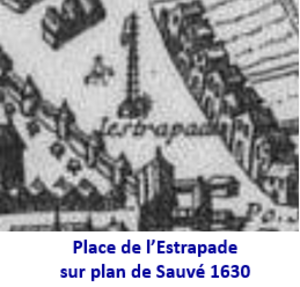
Estrapade plan de Sauvé 1630
La place de l'Estrapade est une place du 5ᵉ arrondissement de Paris